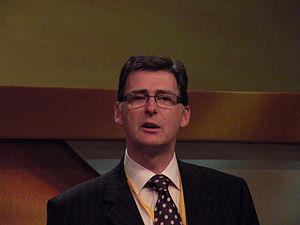
Cette liste présente les 650 membres de la 55ᵉ législature de la Chambre des communes du Royaume-Uni au moment de leur élection le 6 mai 2010 lors des élections générales britanniques de 2010. Elle présente les élus par circonscriptions.